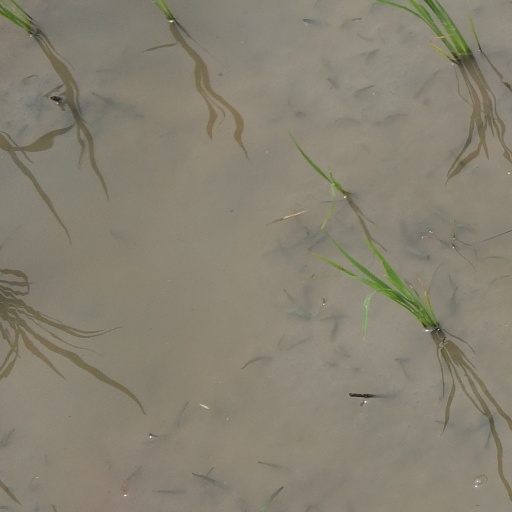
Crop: rice